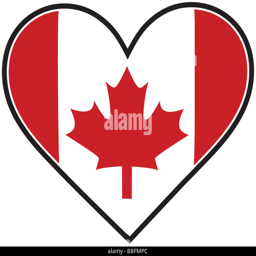
a flag shaped like a heart